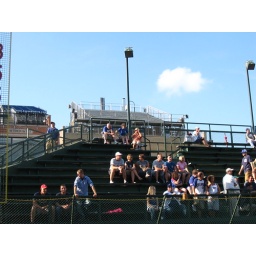
seats above houses on street adjacent to wrigley field